Kronprinsessegade 26

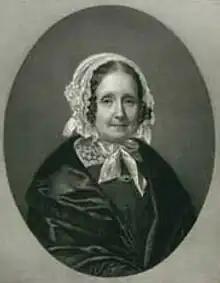
Christiane Henriette Rosenørn-Lehn, née von Barner.

In 1810, Rawert parted with the property. The buyers were Otto Ditlev Kaas-Lehn, til Stamhuset Nedergaard (1882–1811) and a man named Smidt. Kaas-Lehn was the son of admiral Frederik Christian Kaas and Edele Sofie Kaas (Sparre), til Stamhuset Nedergaard. He was married to Christiane Henriette von Barner til Berritsgaard. On 28 December 1804, he was created a baron ("friherre") under the name Kaas-Leh, Lehn was the maiden name of his wife's mother, Margrethe Krabbe Lehn, daughter of Poul Abraham Lehn. Otto Ditlev Kaas-Lehn died on 21 December 1811 and did thus not have much time to enjoy his share of the building.